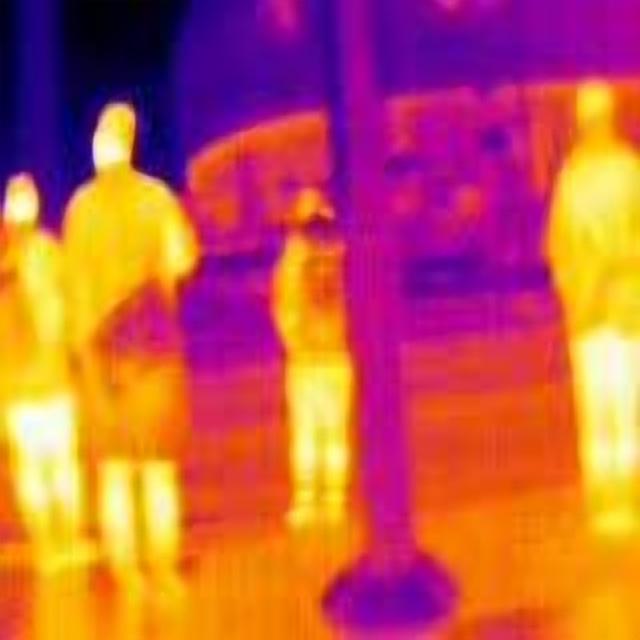
Detected objects:
label: person
label: person
label: person
label: person